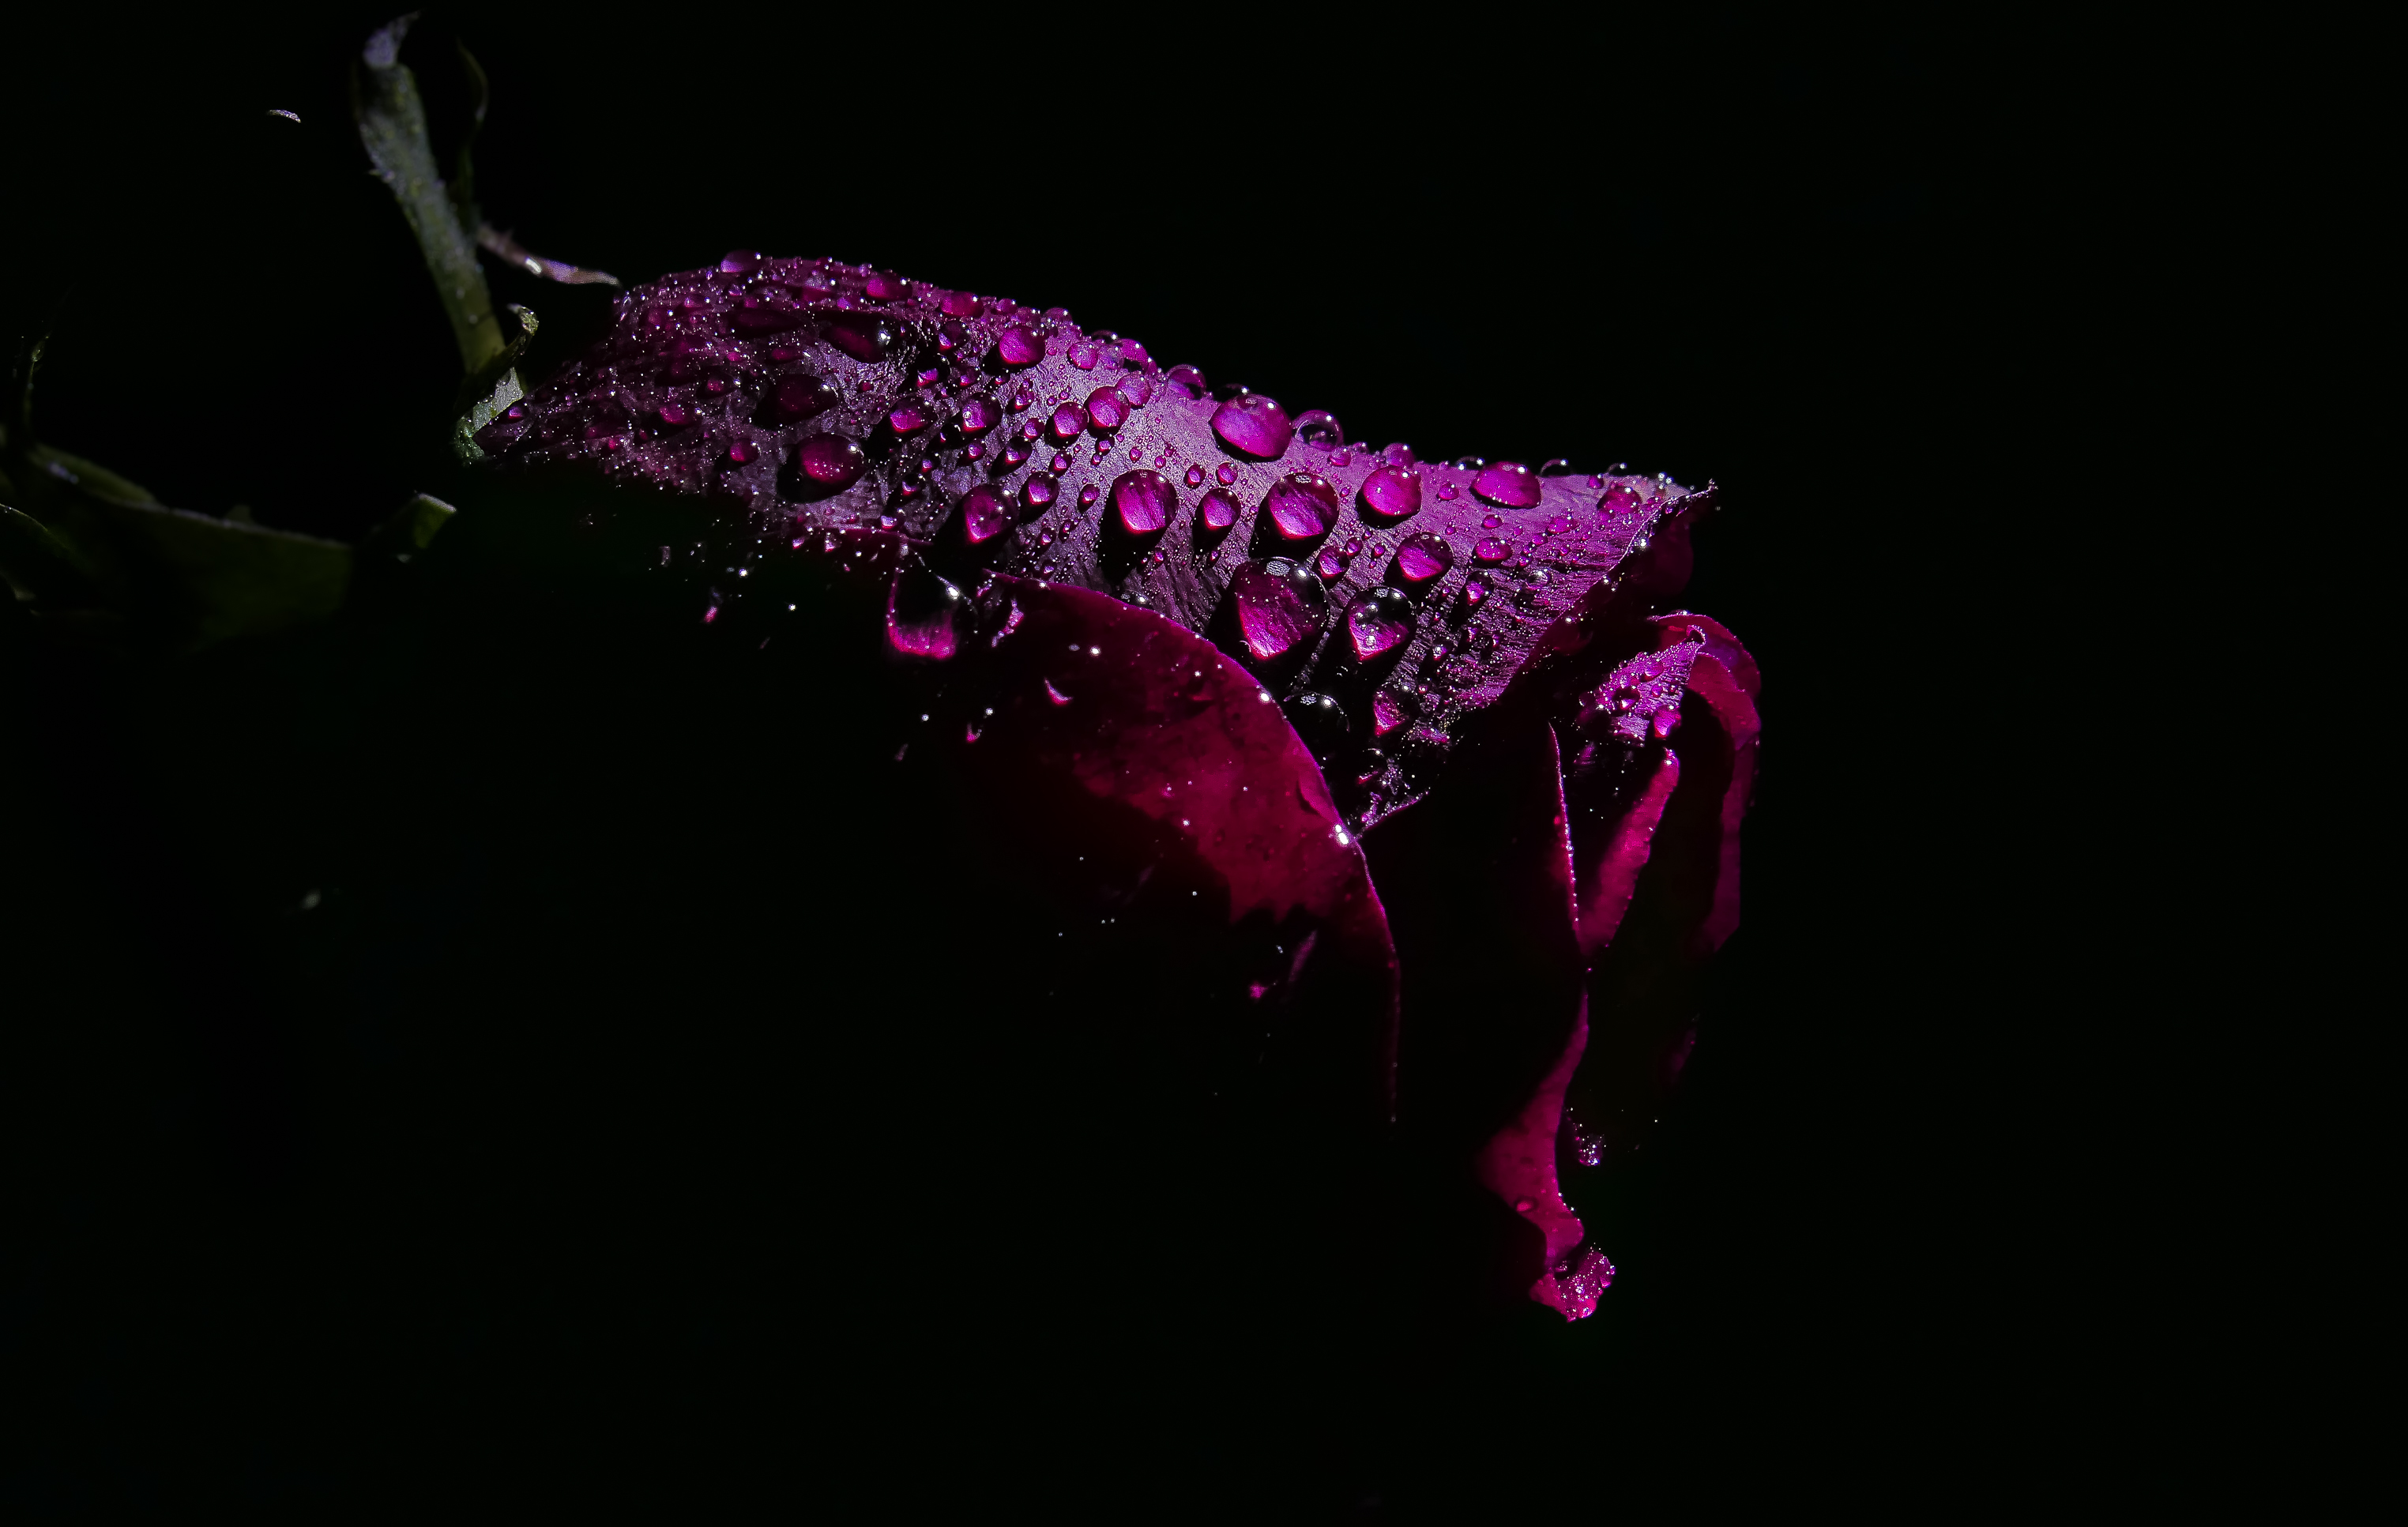
nature, light, night, flower, purple, red, color, macro, darkness, flowers, roses, naturaleza, flores, lumixfz1000, fz1000, ggl1, xovesphoto, panasoniclumixfz1000, rosas, macro photography